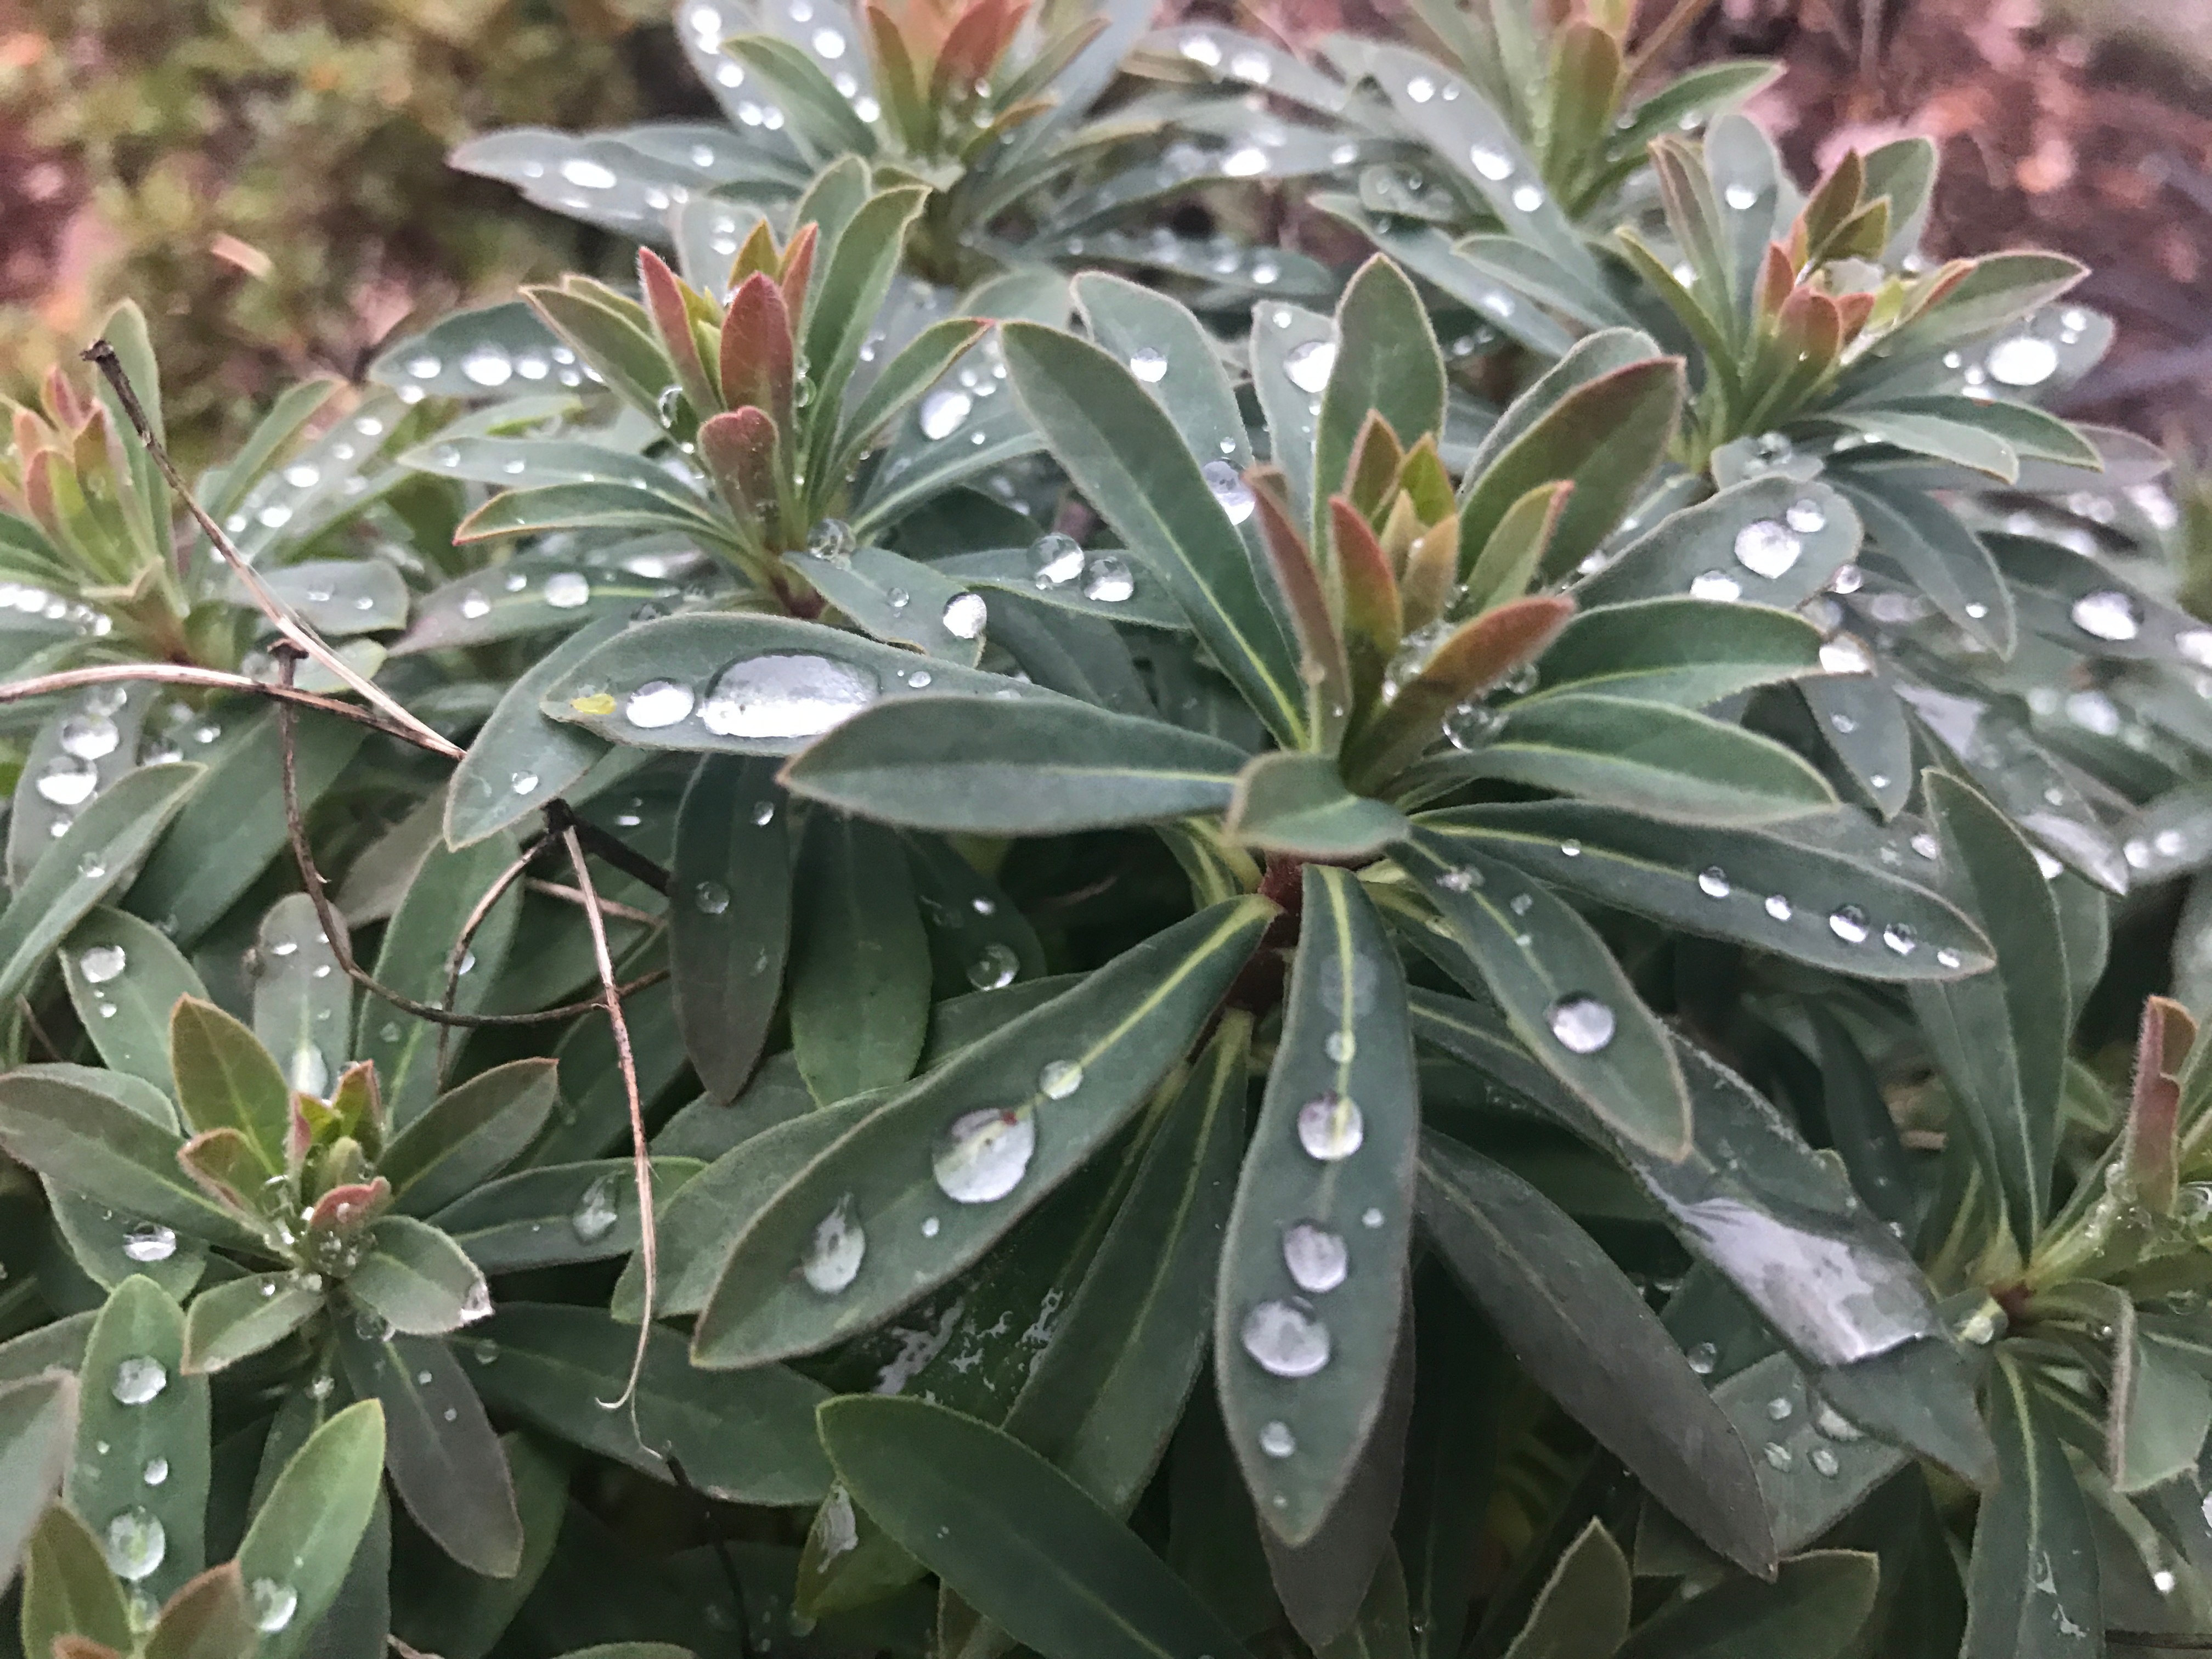
tree, plant, leaf, flower, produce, evergreen, botany, flora, shrub, flowering plant, woody plant, land plant